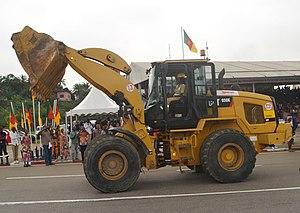
Caterpillar Inc est un groupe industriel américain, fabriquant des machines dans les domaines de la construction, des mines et de la forêt. Ce manufacturier fabrique des bulldozers, des chargeurs sur pneus, des pelles mécaniques hydrauliques, des tombereaux, des décapeuses, des moteurs Diesel ainsi que des groupes électrogènes.